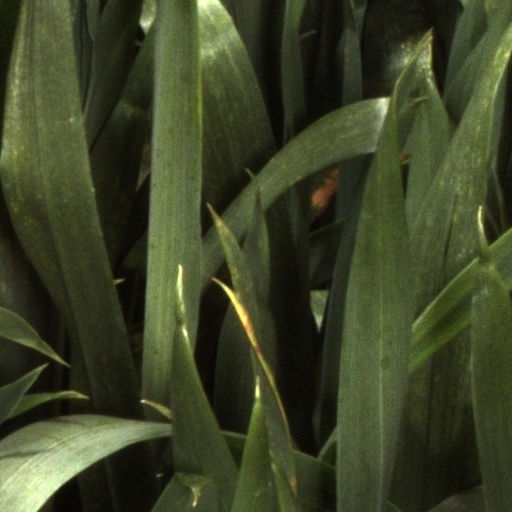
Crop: wheat